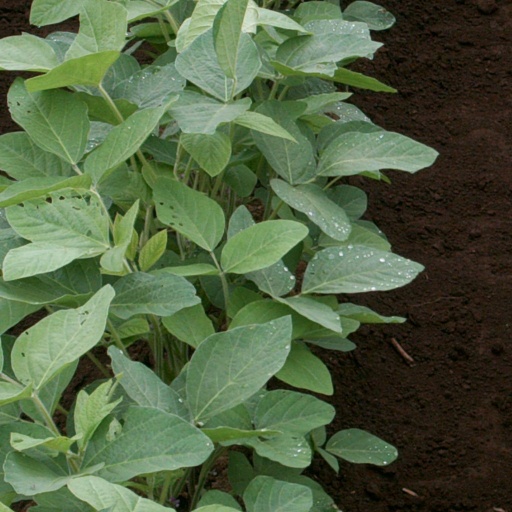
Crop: soybean